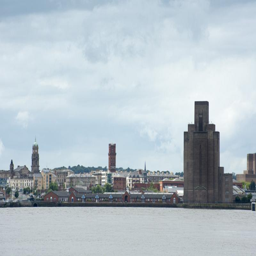
skyline view of the buildings under cloudy skies with copy space